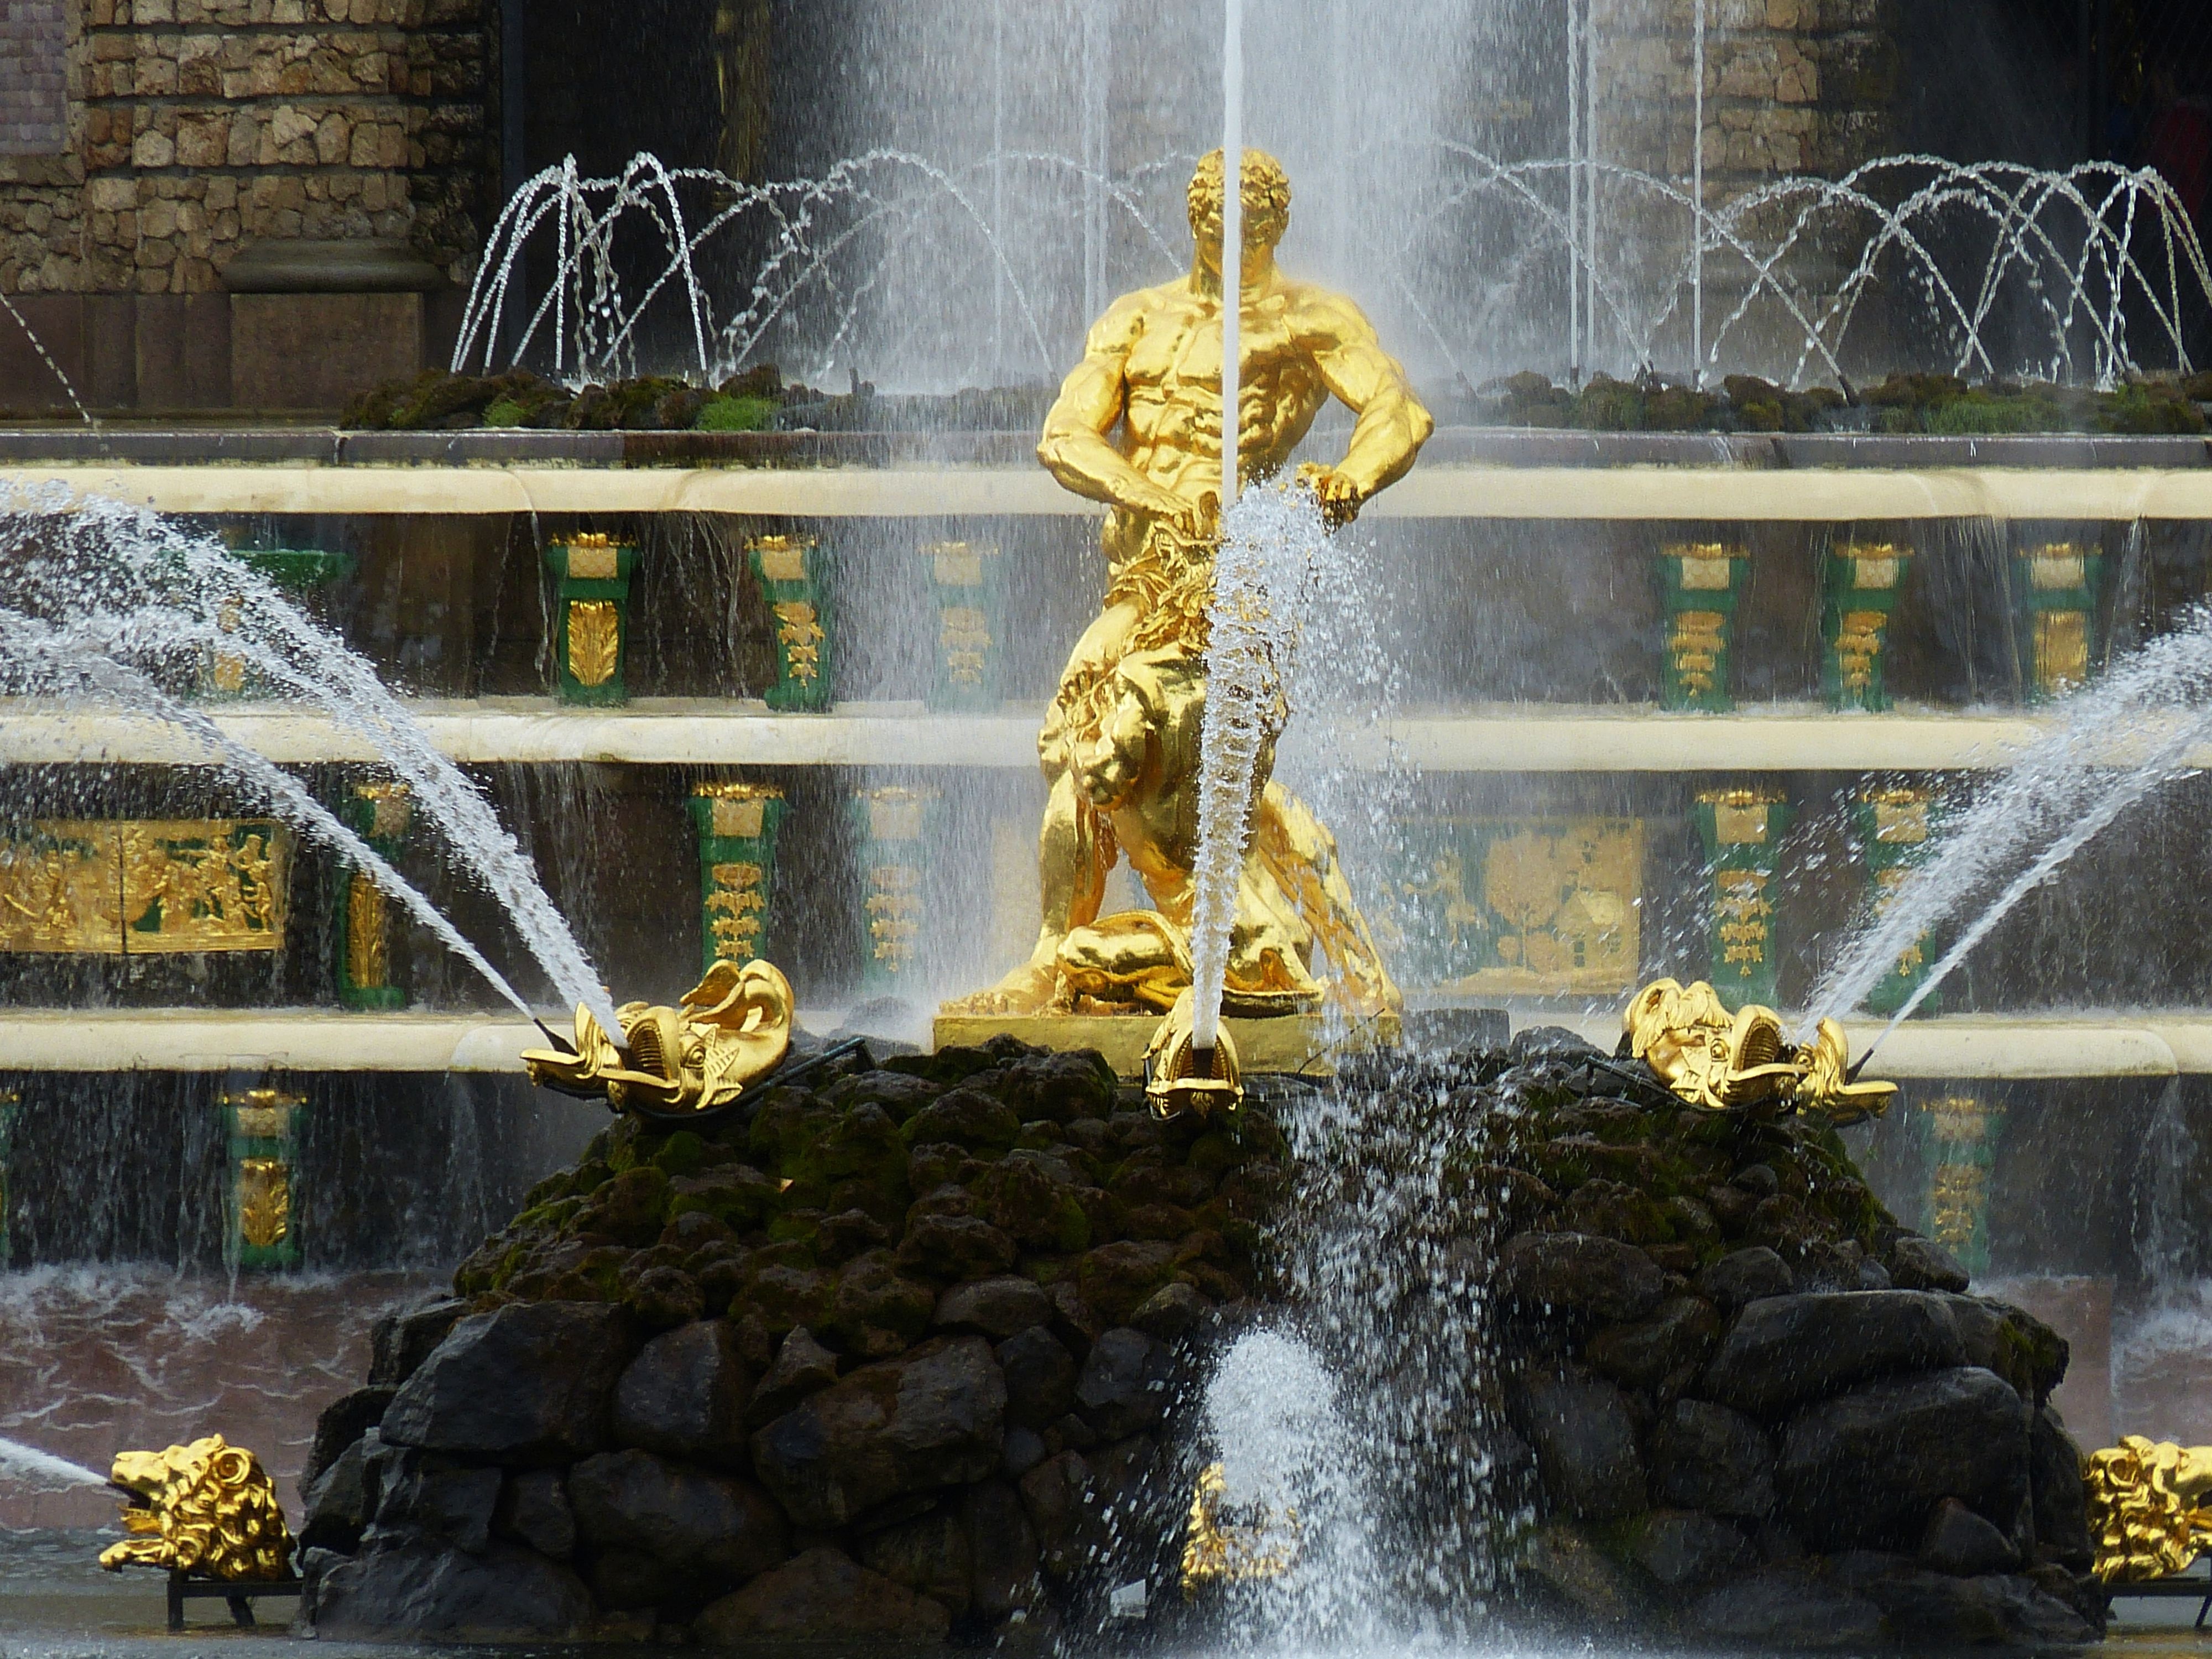
water, palace, monument, statue, golden, park, castle, garden, sculpture, art, figure, gold, fountain, russia, petersburg, historically, water feature, summer palace, peterhof